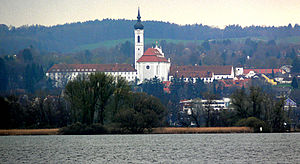
Dießen am Ammersee / Historie
Klosteret, og kirken Marienmünster præger Diessen, set fra søen
Dießen am Ammersee er en kommune i Landkreis Landsberg am Lech, Regierungsbezirk Oberbayern i den tyske delstat Bayern.